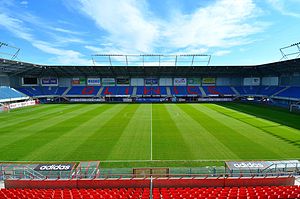
Piast Gliwice
Stadion Miejski
Piast Gliwice er en polsk fodboldklub.